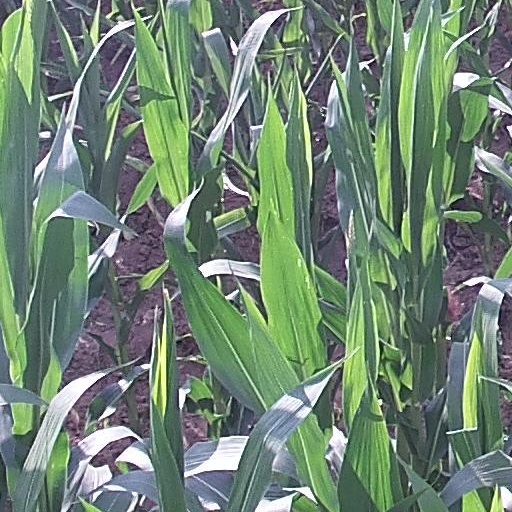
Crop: maize; corn